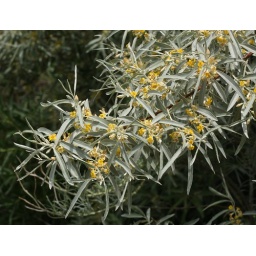
Russian Olive tree in flower